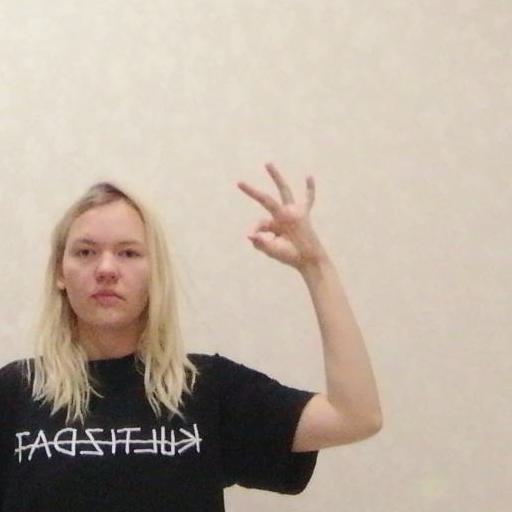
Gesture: ok